Zahro Express disaster

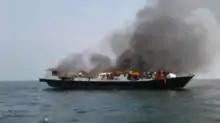
The burning wreckage of MV "Zahro Express" (taken from NTSC report)

As the disaster happened on holiday season, most of the passengers were sightseers who were travelling to Tidung Island for vacation. The route was popular among tourists and was frequently used by travel agencies. According to NTSC, the vessel operating the route, MV "Zahro Express", was carrying 216 passengers and 5 crew members. Initially, there were some discrepancies on the exact number of the passengers and crew members on the vessel, as the captain admitted that the crew members didn't count the number of passengers on board. The passenger manifest stated that there were at least 100 passengers on board. In reality, however, there were more than 200 people. The discrepancies on the number of passengers and crew members hampered the search and rescue effort.